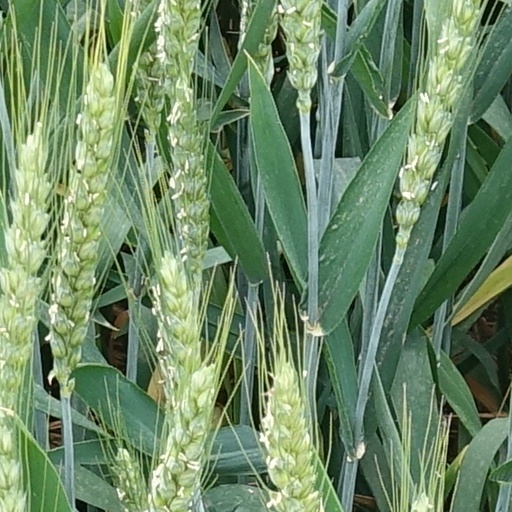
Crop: wheat